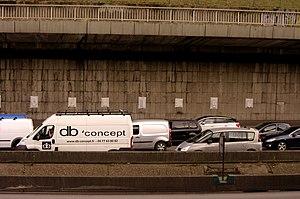
première exposition sur le périphérique- porte Maillot
Olivier Urman est un artiste français, né à Paris en 1964.